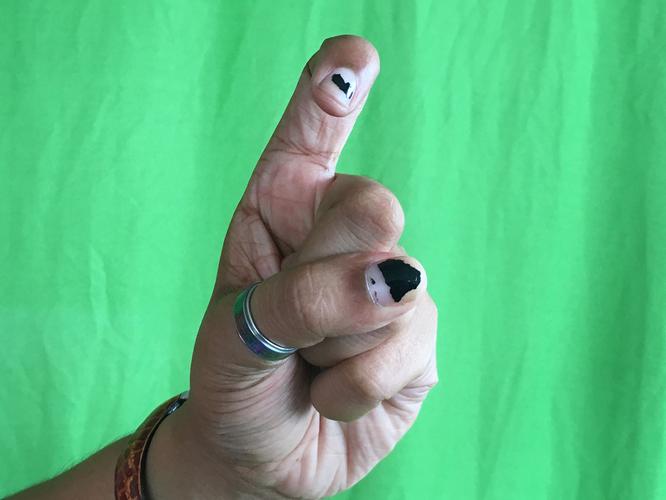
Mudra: Tamarachudam
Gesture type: single_hand